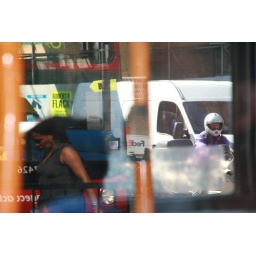
Confused reflections in a bus window